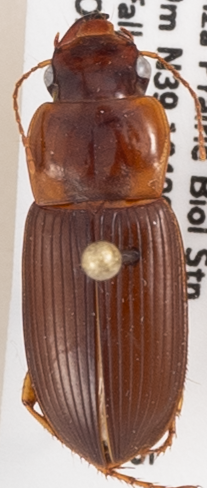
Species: Harpalus paratus
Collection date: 2019-07-01
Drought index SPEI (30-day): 1.006
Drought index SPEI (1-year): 2.09
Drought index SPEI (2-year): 0.54